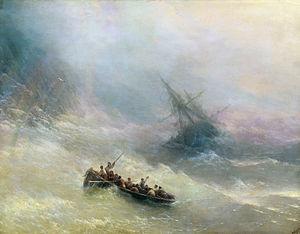
La peinture de paysage en Russie et en URSS débute au début du XIXᵉ siècle et va se développer tout au long du siècle et au siècle suivant. La Russie a toutefois, à l'époque, 40 ans de retard sur l'Europe occidentale dans ce domaine. Après les traditions latines, ce sont les maîtres paysagistes hollandais du XVIIᵉ siècle qui vont jouer un rôle important dans l'évolution de la peinture de paysage en Russie, quand ils seront découverts dans les musées russes, dans les collections privées de Moscou et Saint-Pétersbourg et dans les musées européens que les artistes russes visitent en faisant leur grand tour d'Europe.